Interstate 895 (New Jersey–Pennsylvania)

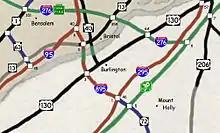
Map of proposed route of I-895 between I-95 and I-295, with the additional proposed extension of the Route 72 freeway

In 1963, the Delaware River Port Authority proposed several new bridges across the Delaware River in the Philadelphia area, including a high-level crossing between Bristol, Pennsylvania, and Burlington, New Jersey, near the existing Burlington–Bristol Bridge. Following this proposal, a freeway was planned to link this bridge to I-295 near Burlington and I-95 near Bristol. This proposed freeway would be designated I-895 in the late 1960s. I-895 would have completed the partial beltway around Trenton formed by I-95 and I-295 as well as provided a beltway around Philadelphia along with the Pennsylvania Turnpike, I-476, and I-295. The proposed six lane freeway was meant to have two mainline interchanges with US Route 13 (US 13) in Pennsylvania and US 130 in New Jersey, and the terminus interchanges with I-95 and I-295, giving the freeway four total interchanges from start to finish. Once the freeway met I-295, there were plans to extend it as the Route 72 freeway toward Long Beach Island where it would meet the existing Route 72 at Route 70.